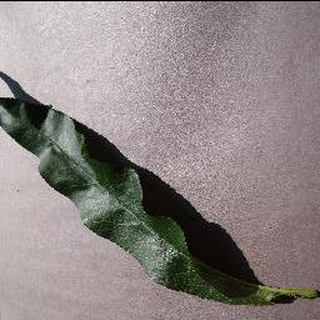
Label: healthy_peach